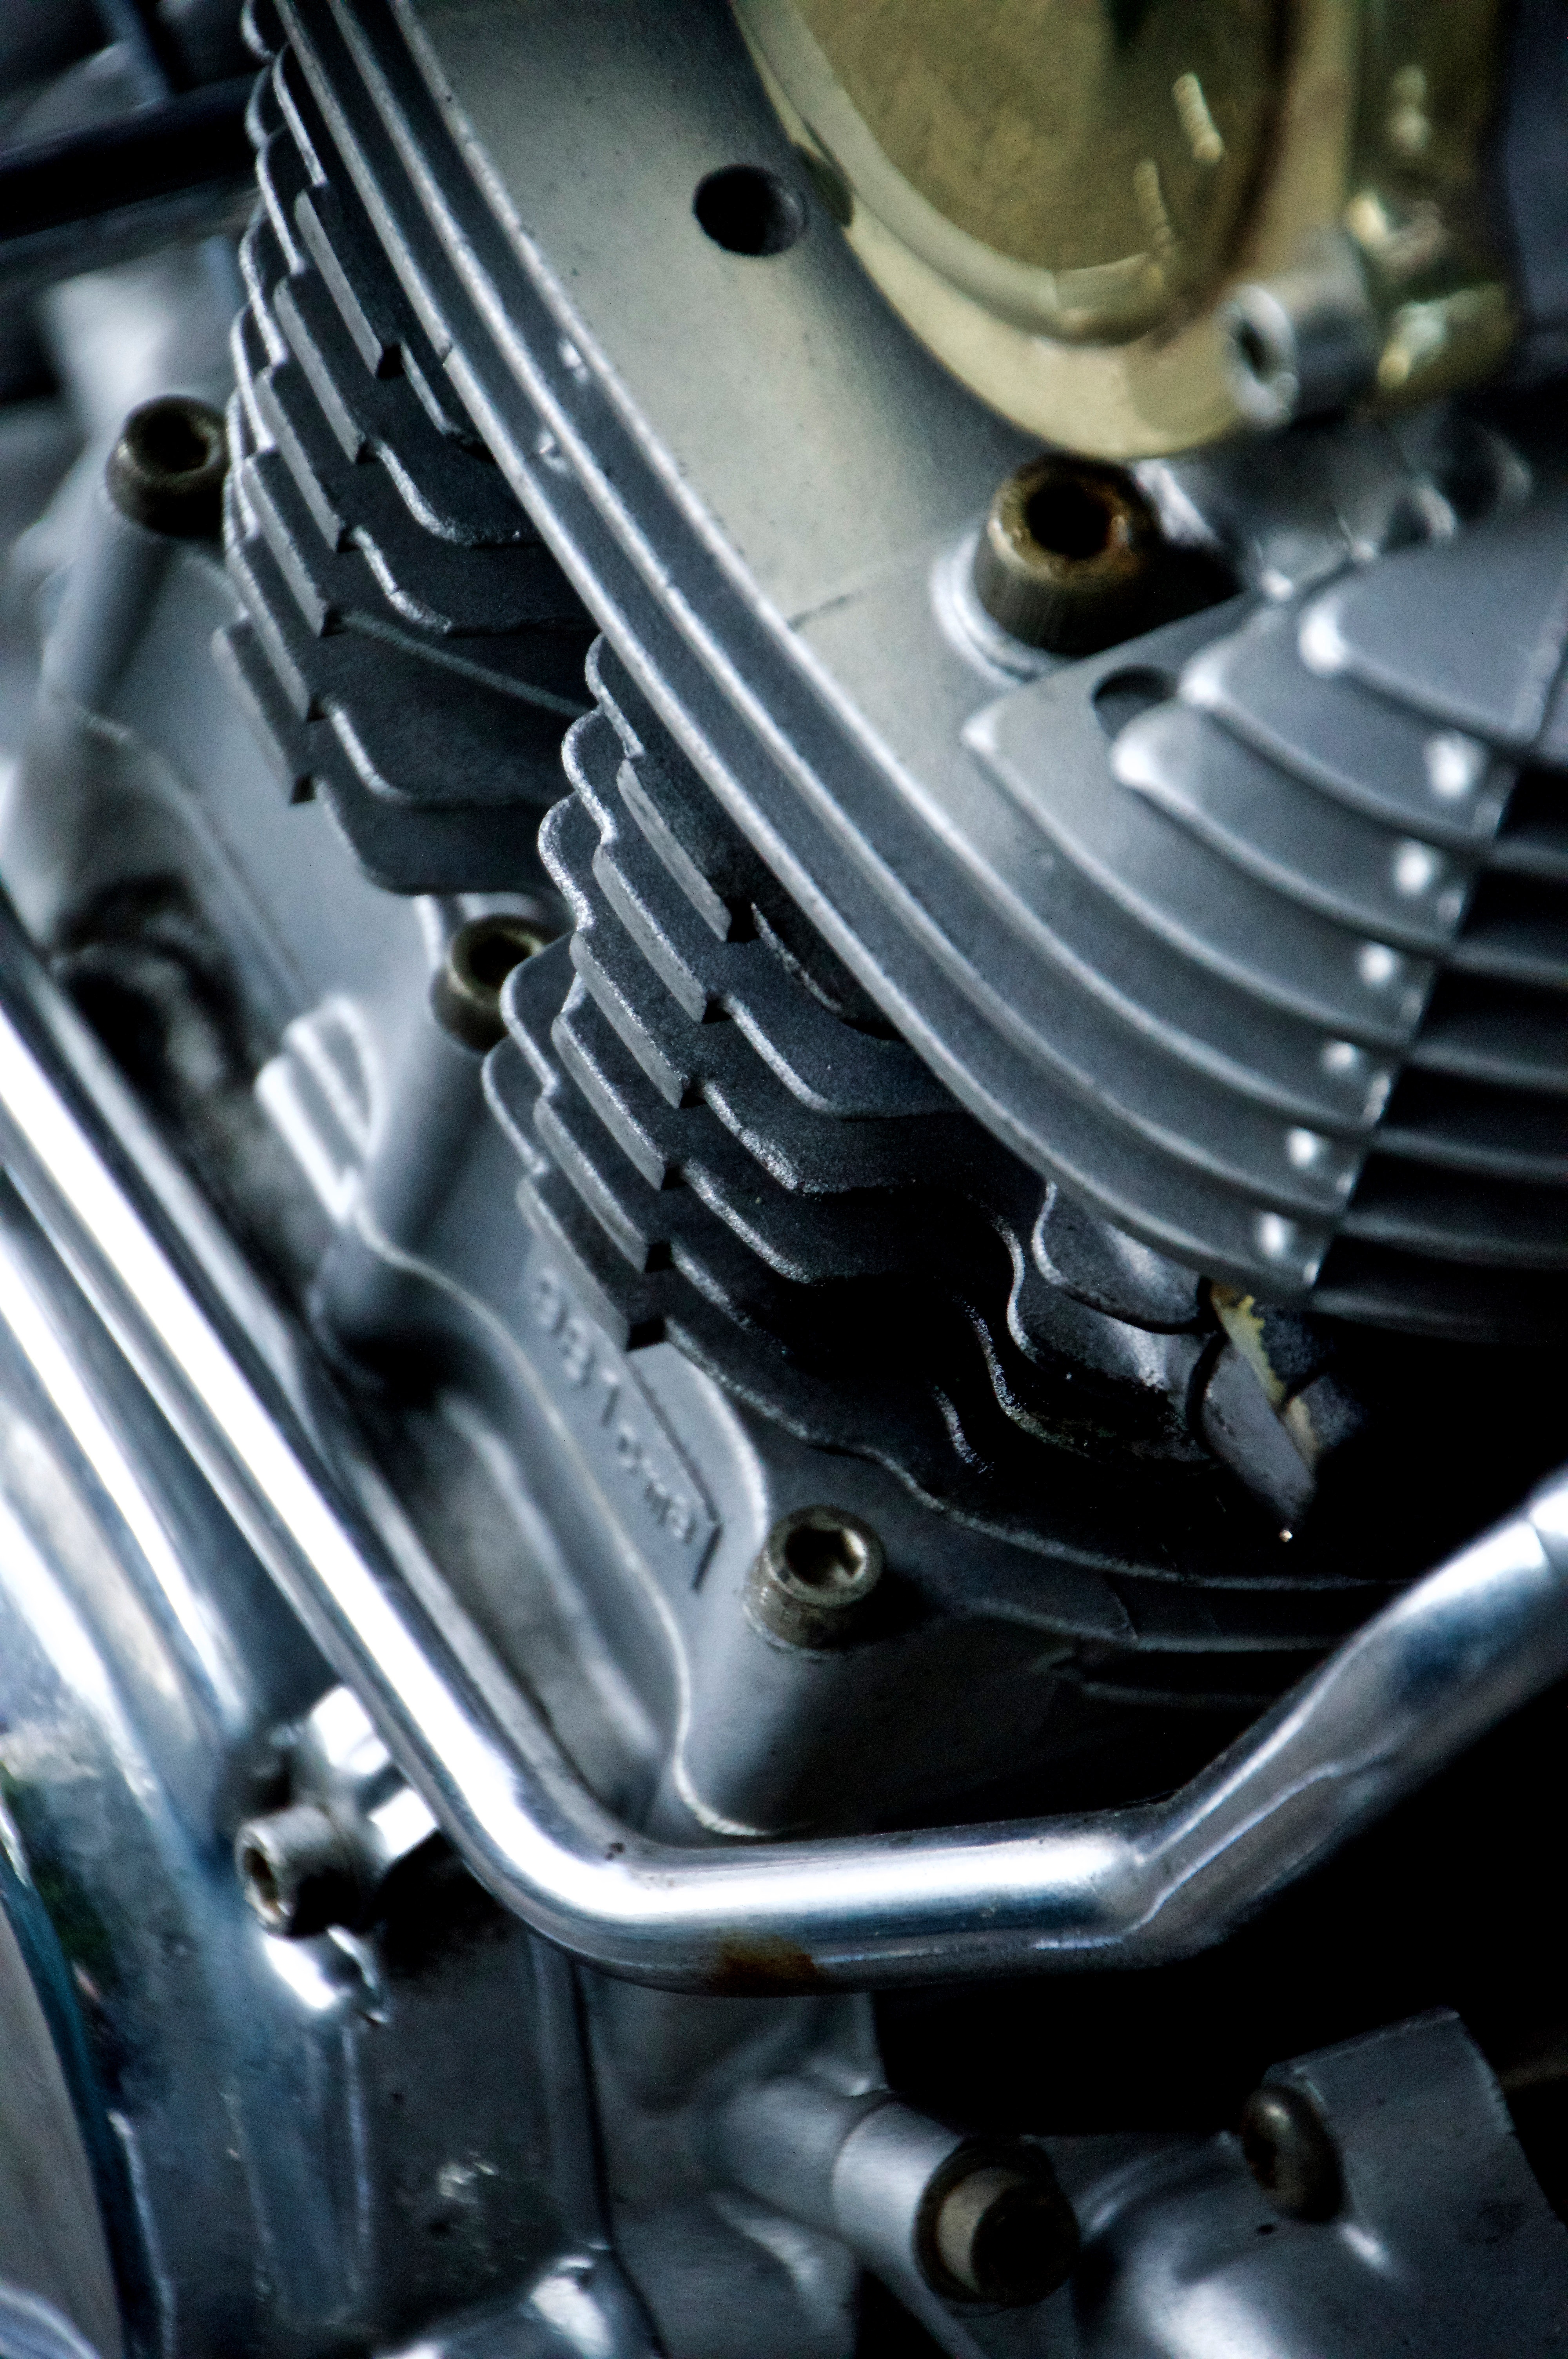
technology, car, wheel, texture, old, vehicle, motorcycle, metal, machine, suspension, tire, yamaha, chrome, background, engine, rip, motor, details, oldtimer, bikes, classic, historically, closeups, metallic, cooling, corrosion, two wheeled vehicle, retired, alternator, rots, auto part, cylinder head, automobile make, automotive exterior, aircraft engine, automotive engine part